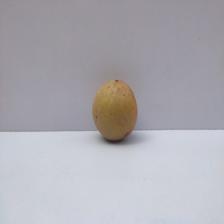
Size: Medium